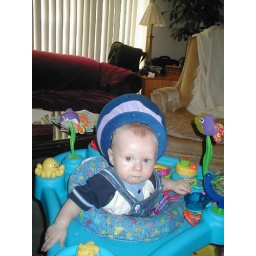
Cool cat in a hat